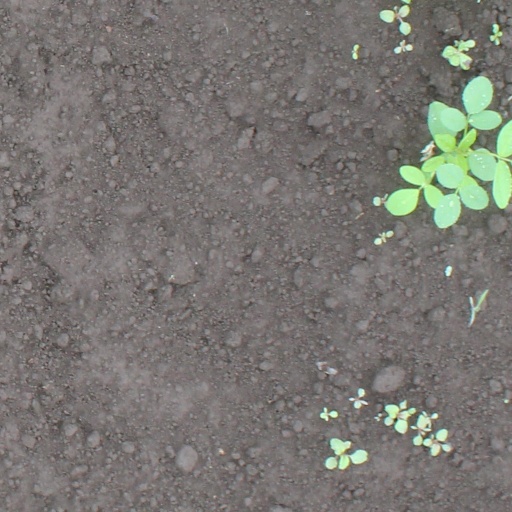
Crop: soybean